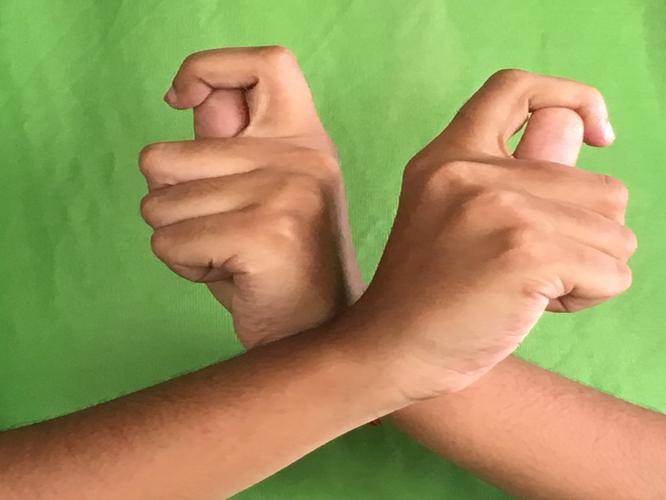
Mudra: Berunda
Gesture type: double_hand